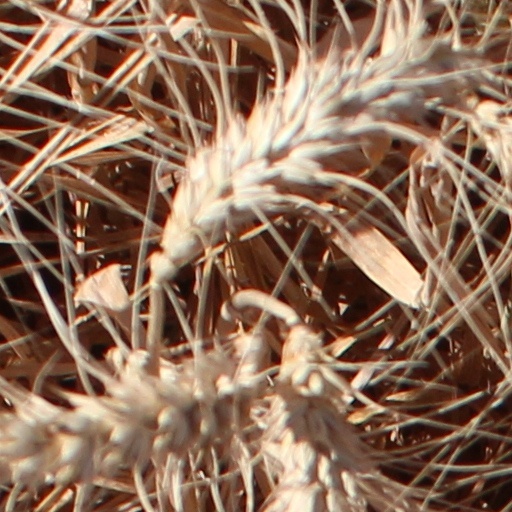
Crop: wheat